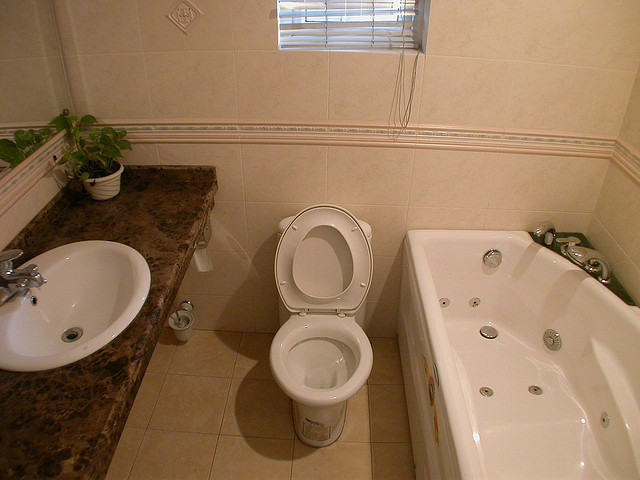
user: Given an image and a question. Answer the question in a short answer. Question: What would you use to clean this room? Short Answer:
assistant: bleach